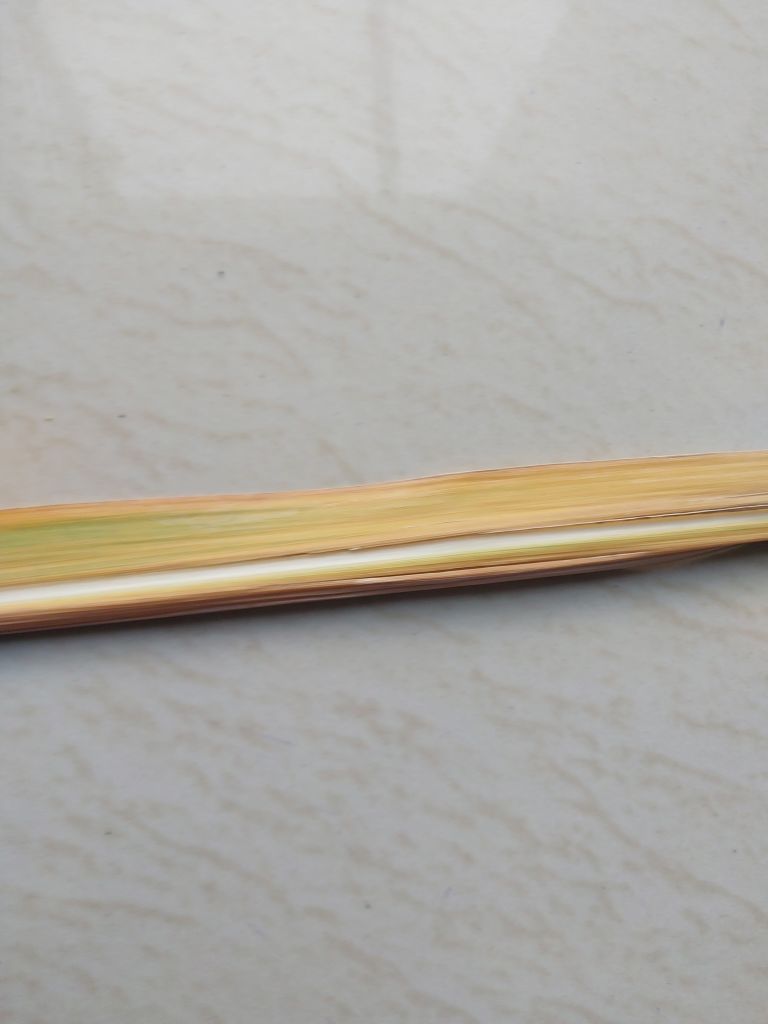
Label: Yellow Leaf